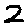
Label: 2